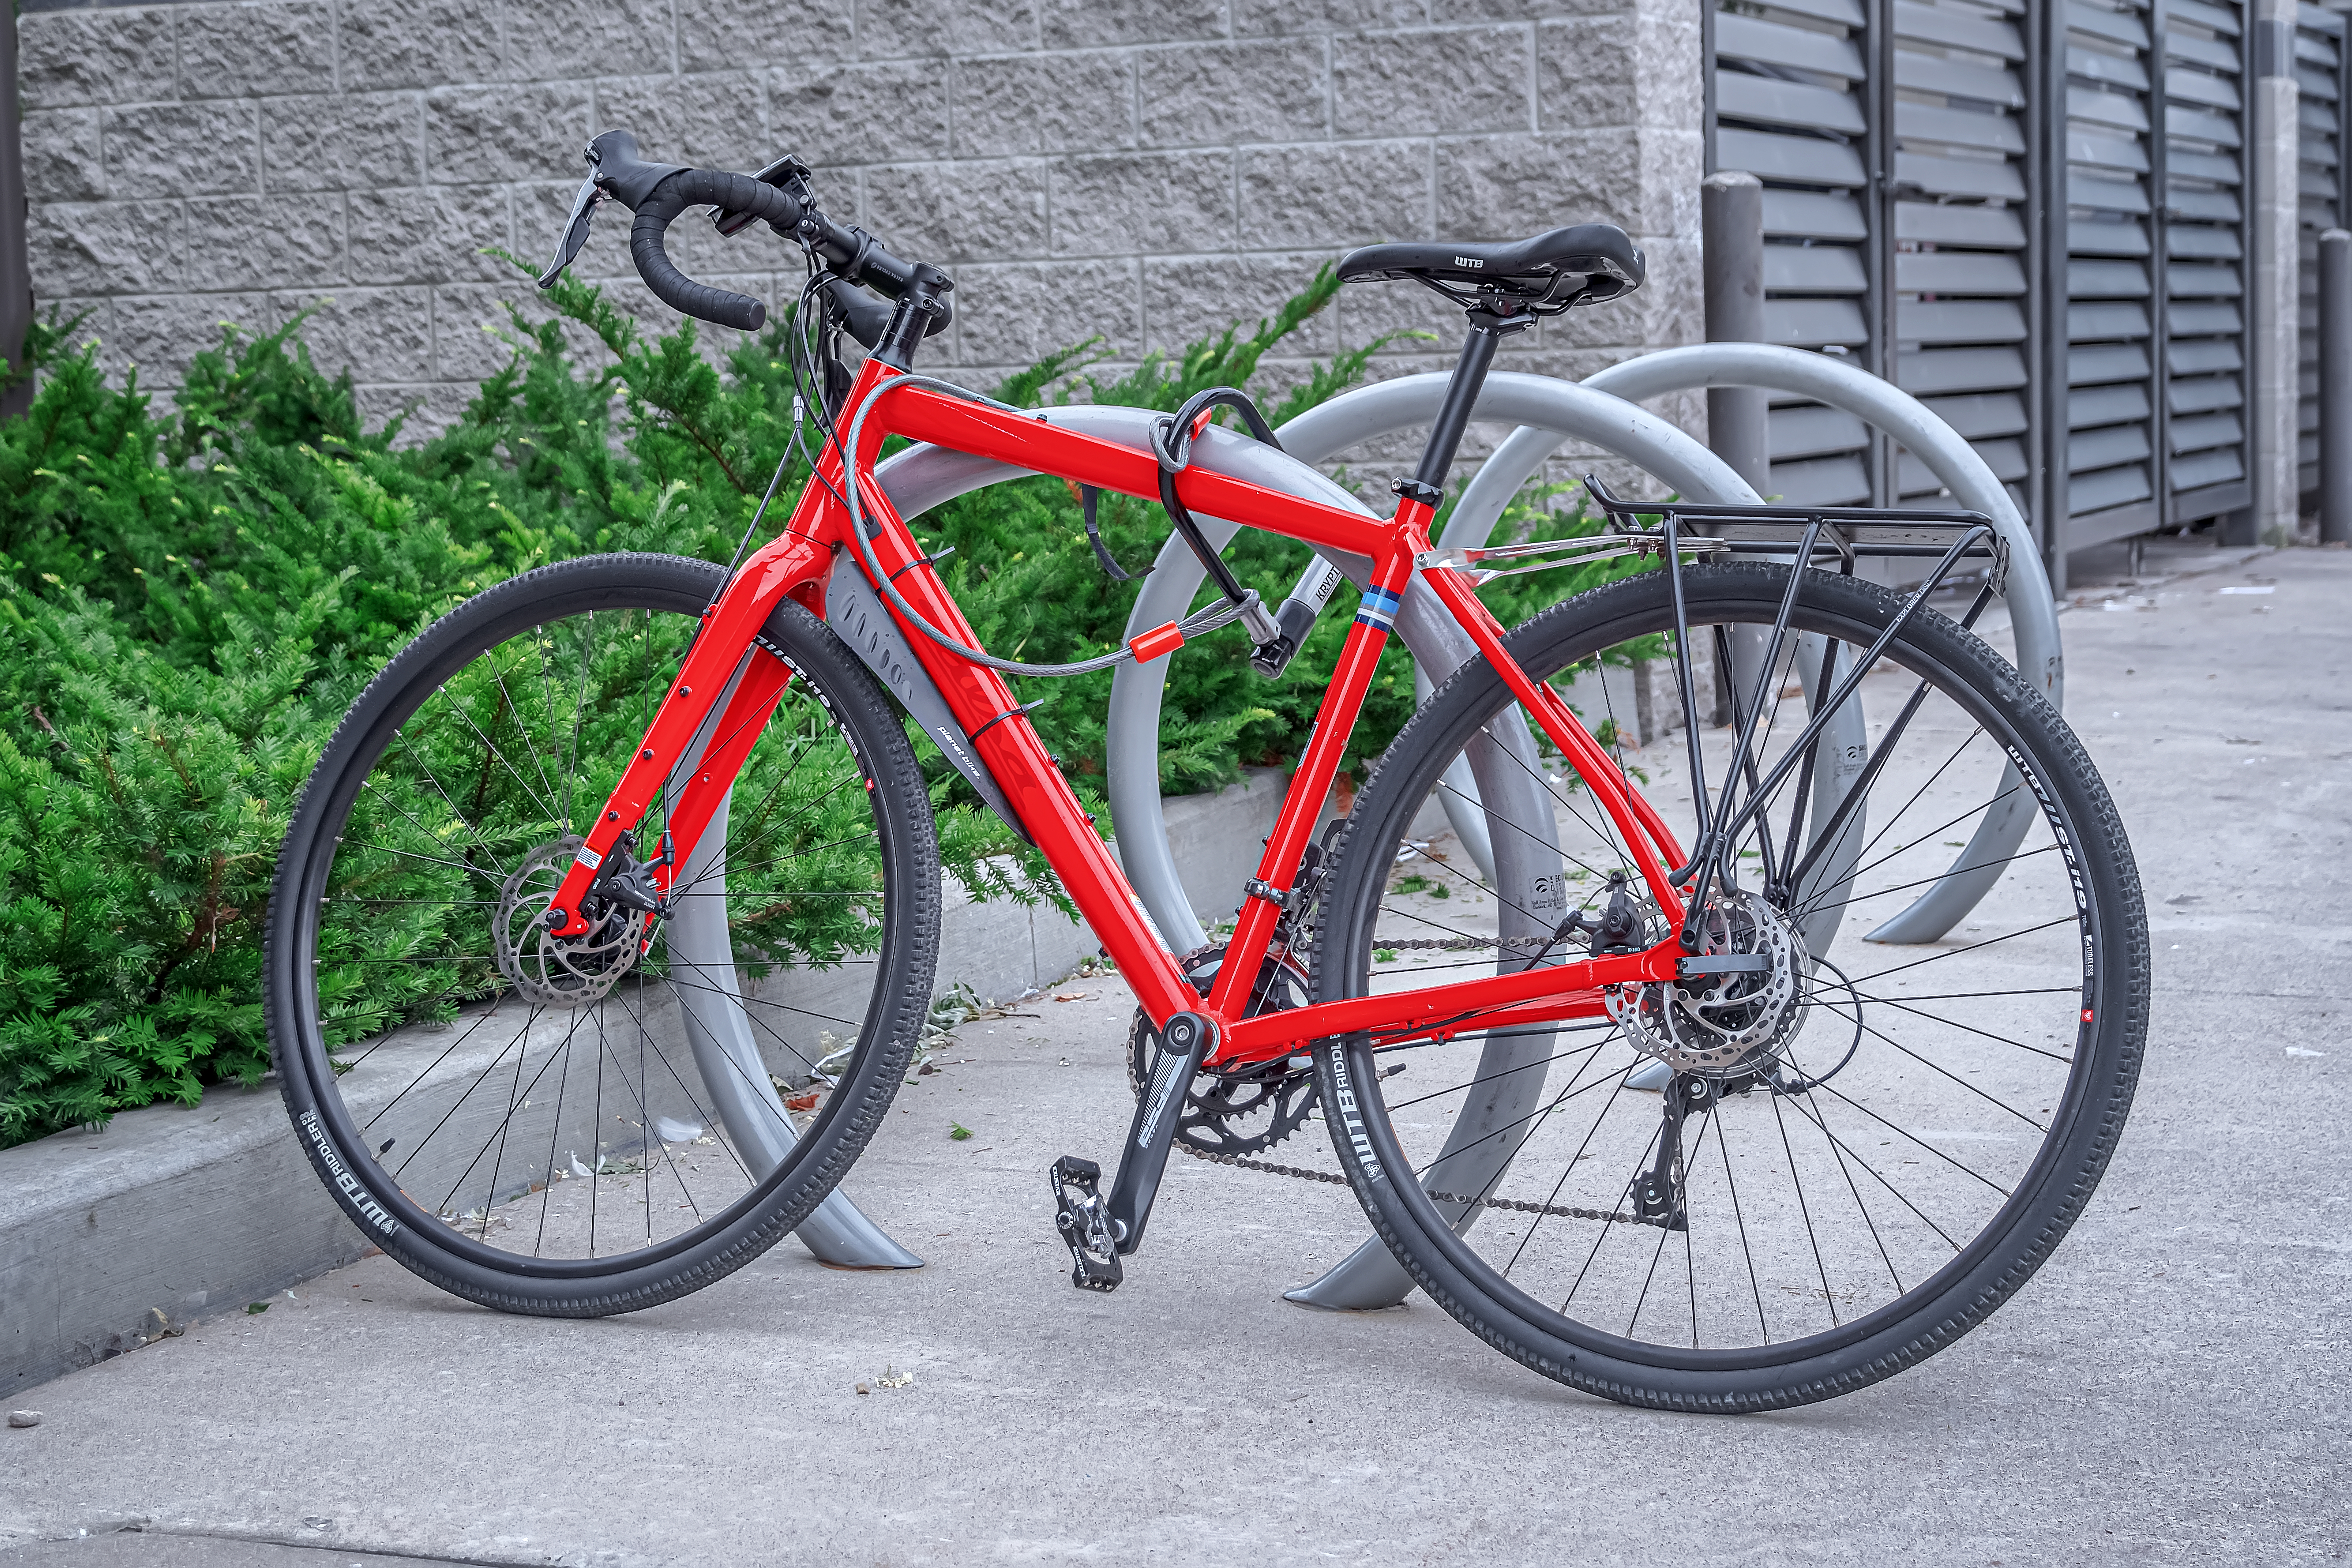
appleton, geotagged, united states, usa, wisconsin, adventure, American City, appleton wi, Appleton WIS, appleton wisconsin, ATW, city, city streets, downtown, midwest, north america, Outagamie County, Outagamie County WI, Outagamie County Wisconsin, tourism, tourist attraction, Tourist Photos, travel, Travel Blog Photo, Travel Photo, travel photography, Traveling Adventures, united states of america, Urban Adventure, Urban Hiking, wi, Wisconsin City, Wisconsin Photos, Wisconsin Tourism, Wisconsin Travel, a6500, bicycle, bicycle rack, bike, bike rack, bushes, People Move, red bicycle, sidewalk, sony, SONY a6500, SONY Alpha 6500, sony mirrorless, Transport Vehicle, velo, land vehicle, bicycle wheel, bicycle part, vehicle, bicycle tire, bicycle frame, bicycle handlebar, spoke, bicycle fork, bicycle drivetrain part, road bicycle, bicycle saddle, hybrid bicycle, bicycle accessory, bicycles equipment and supplies, racing bicycle, Bicycle stem, groupset, Bicycle seatpost, cyclo cross bicycle, Hub gear, wheel, mode of transport, tire, rim, snapshot, sports equipment, crankset, bicycle pedal, mountain bike, Derailleur gears, photography, parking, metal, titanium, brake, vehicle brake, steel, bicycle chain